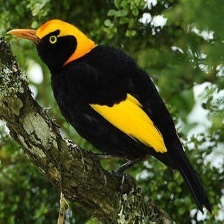
Species: REGENT BOWERBIRD
Scientific name: SERICULUS CHRYSOCEPHALUS